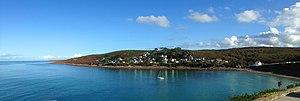
Anse du Brick à Maupertus, Cotentin
Maupertus-sur-Mer est une commune française, située dans le département de la Manche en région Normandie, peuplée de 220 habitants.
Fermanville est une commune française, située dans le département de la Manche en région Normandie, peuplée de 1 281 habitants.